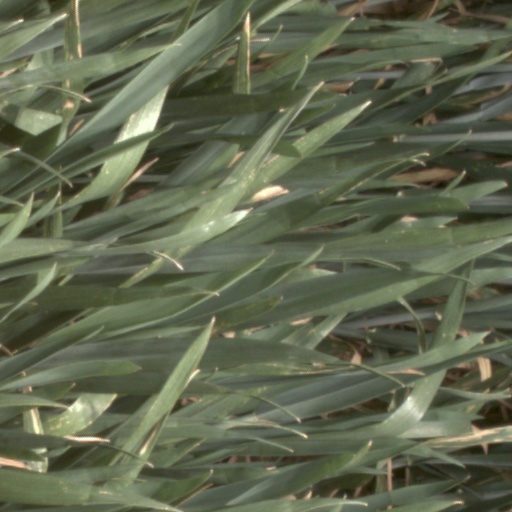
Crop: wheat